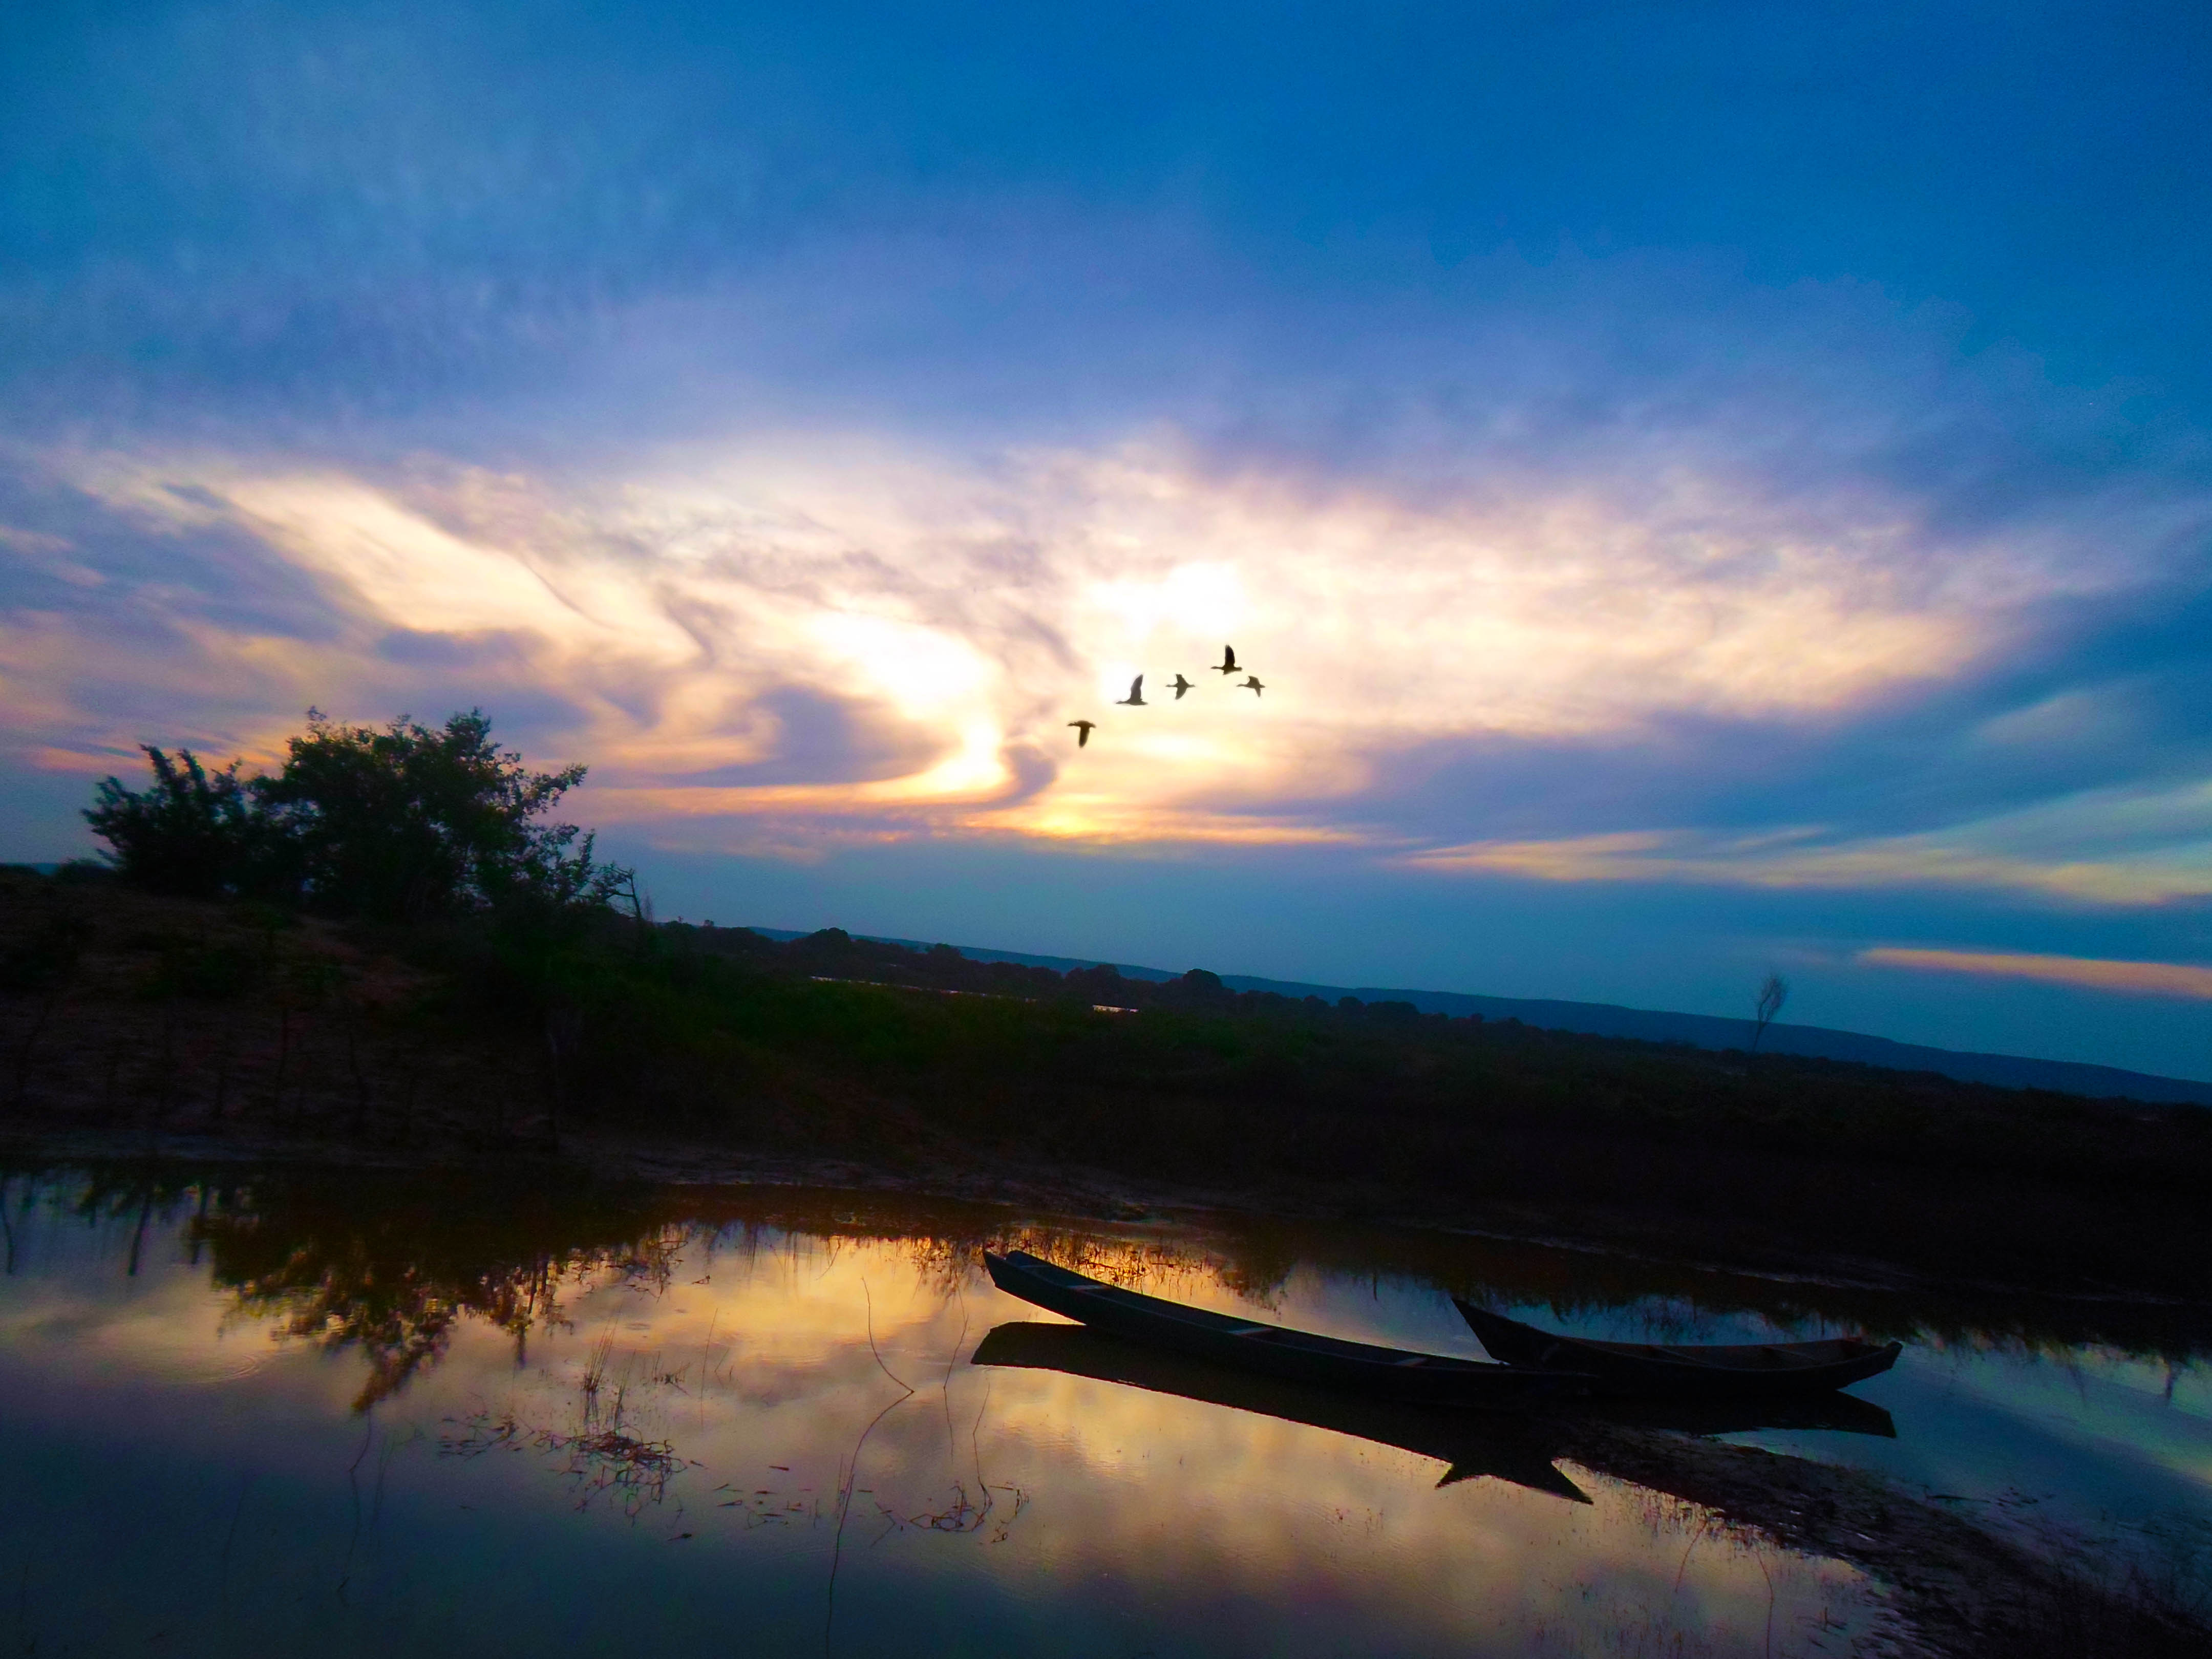
boats, sky, horizon, reflection, atmosphere, afterglow, dawn, calm, sunrise, morning, sunset, river, atmosphere of earth, evening, dusk, loch, phenomenon, sunlight, daytime, reservoir, wetland, cumulus, cloud, water resources, water, lake, ecoregion, red sky at morning, landscape, computer wallpaper